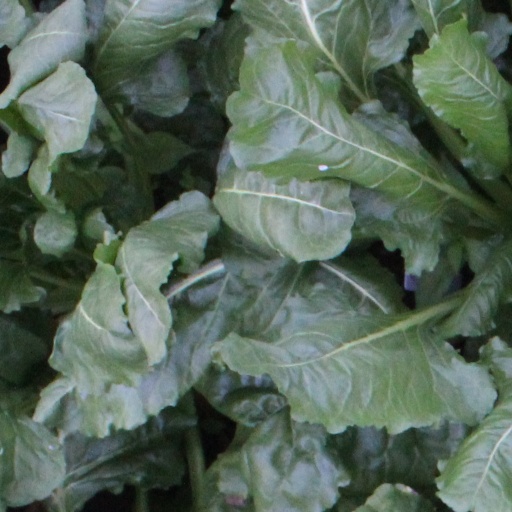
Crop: sugar beet